Mitchell Harry Cohen

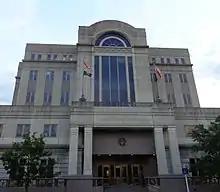
Mitchell H. Cohen United States Courthouse

The Mitchell H. Cohen United States Courthouse in Camden was dedicated in 1994.